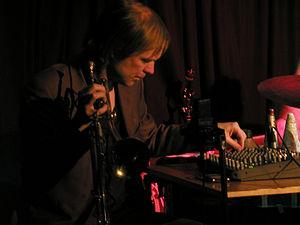
Axel Dörner, né le 26 avril 1964 à Cologne, est un compositeur et un trompettiste allemand de jazz, de musique improvisée et de free jazz.